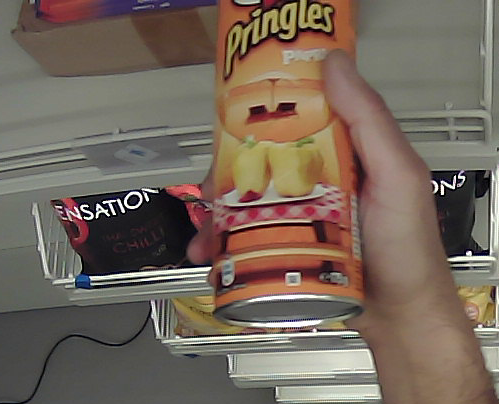
Product: pringles_paprika